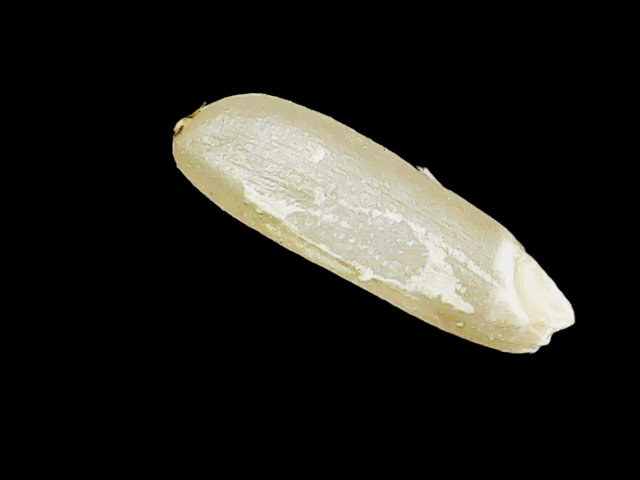
Rice variety: Binadhan17